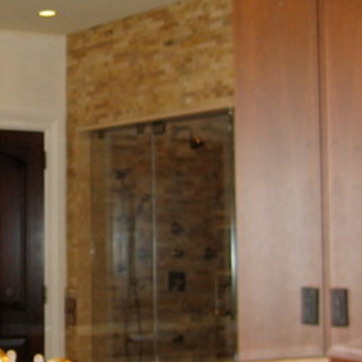
Material: mirror